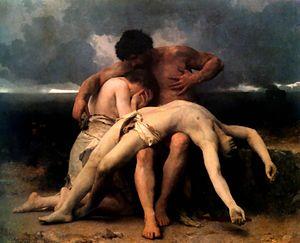
Le deuil est une réaction et un sentiment de tristesse éprouvée à la suite de la mort d'un proche. Souvent associé à la souffrance, le deuil est aussi considéré comme un processus nécessaire de délivrance, nommé résilience. Lorsqu'un événement provoque une crise dans la vie d'un individu, un changement radical est opéré dans la situation établie jusqu'alors. Le deuil possède aussi le sens de « perte définitive » d'un objet auquel un individu peut tenir.